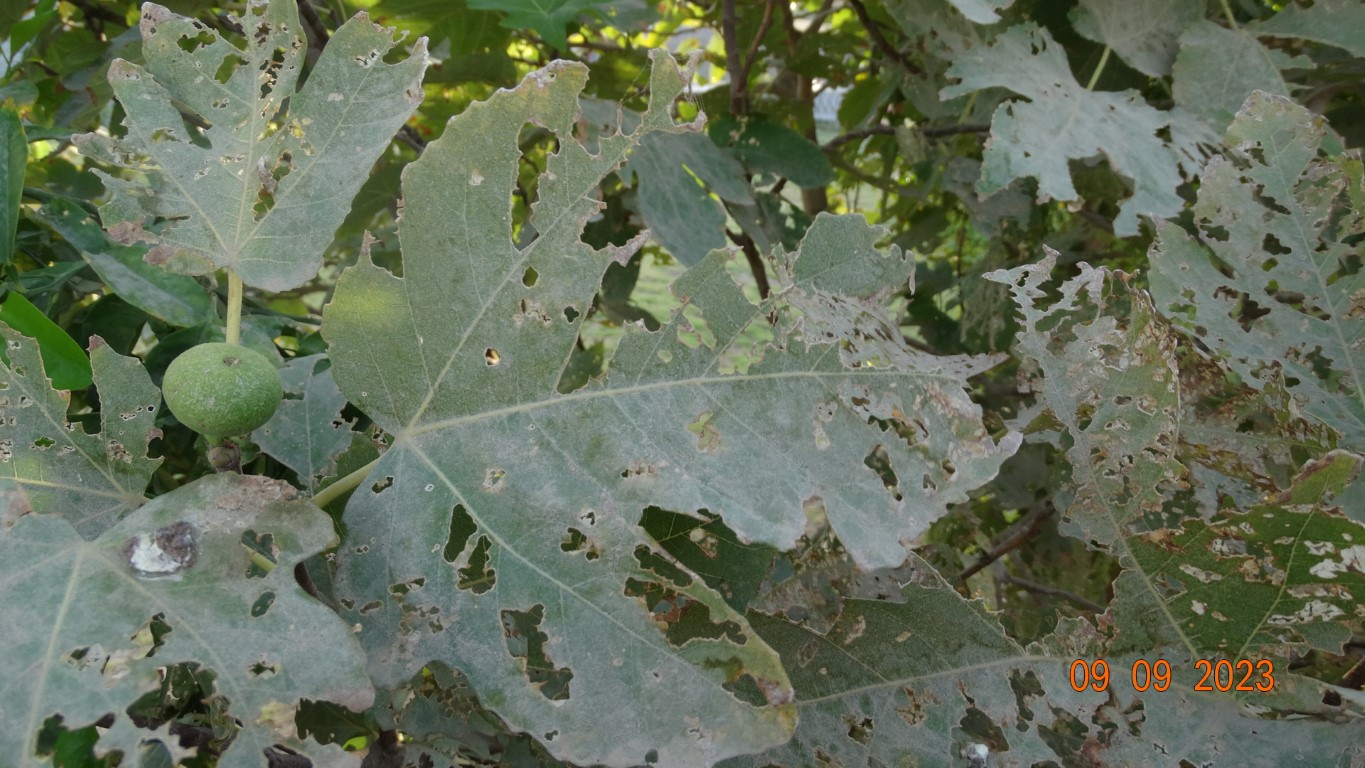
Label: infected